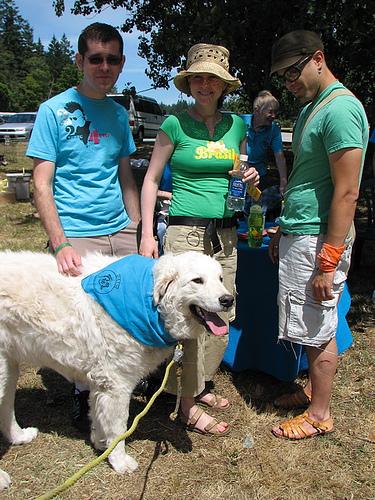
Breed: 223-n000067-kuvasz